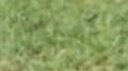
Surface type: grass